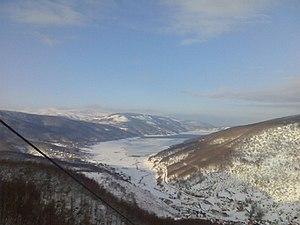
Zare Lazarevski est une station de ski de l'ouest de la République de Macédoine. Elle est située près du village de Mavrovo et du lac éponyme, dans la municipalité de Mavrovo et Rostoucha. La station se trouve dans le massif de la Bistra.
Mavrovo et Rostoucha est une municipalité de l'ouest de la République de Macédoine. Elle comptait 8 618 habitants en 2002 et fait 663,19 km².